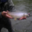
Label: trout